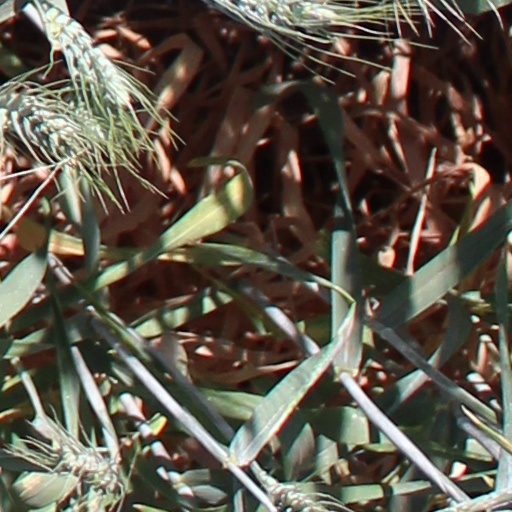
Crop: wheat